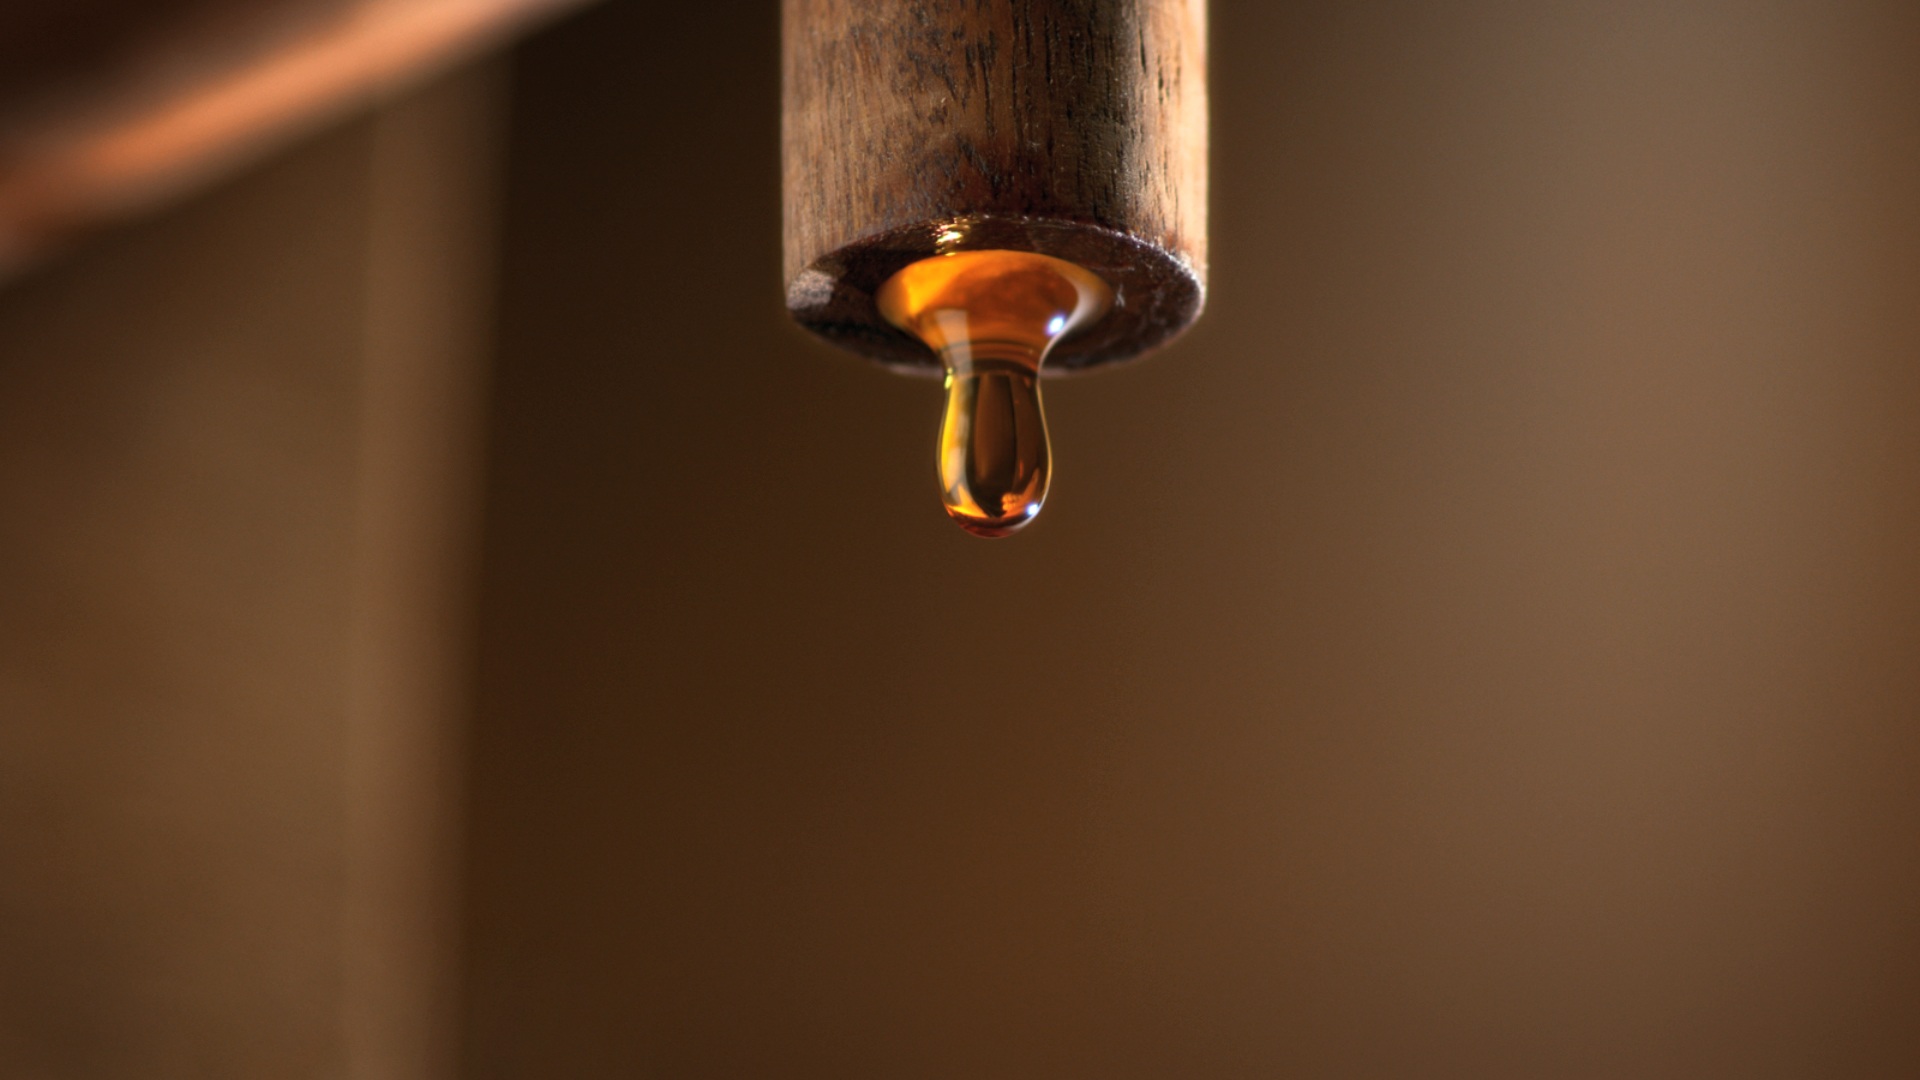
drop, light, reflection, darkness, lamp, yellow, fish, lighting, sauce, close up, light fixture, macro photography, sconce, incandescent light bulb